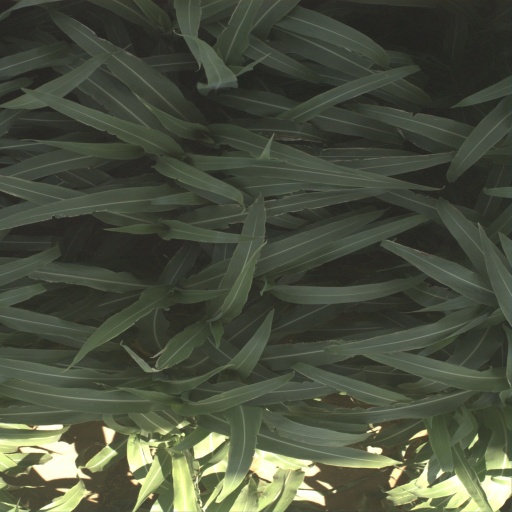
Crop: sorghum